Route nationale 25 (Madagascar)

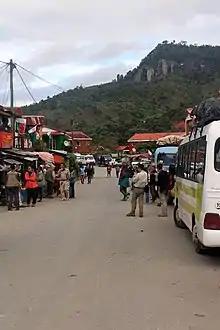
RN25 - Ranomafana

Route nationale 25 ("RN 25") is a primary highway in Madagascar of 161 km, running from Mananjary, Fianarantsoa to RN7. It crosses the regions of Vatovavy and Haute Matsiatra.